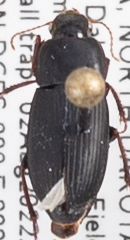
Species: Harpalus opacipennis
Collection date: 2022-08-02
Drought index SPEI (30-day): -0.844
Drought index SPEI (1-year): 1.28
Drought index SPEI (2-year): -0.8